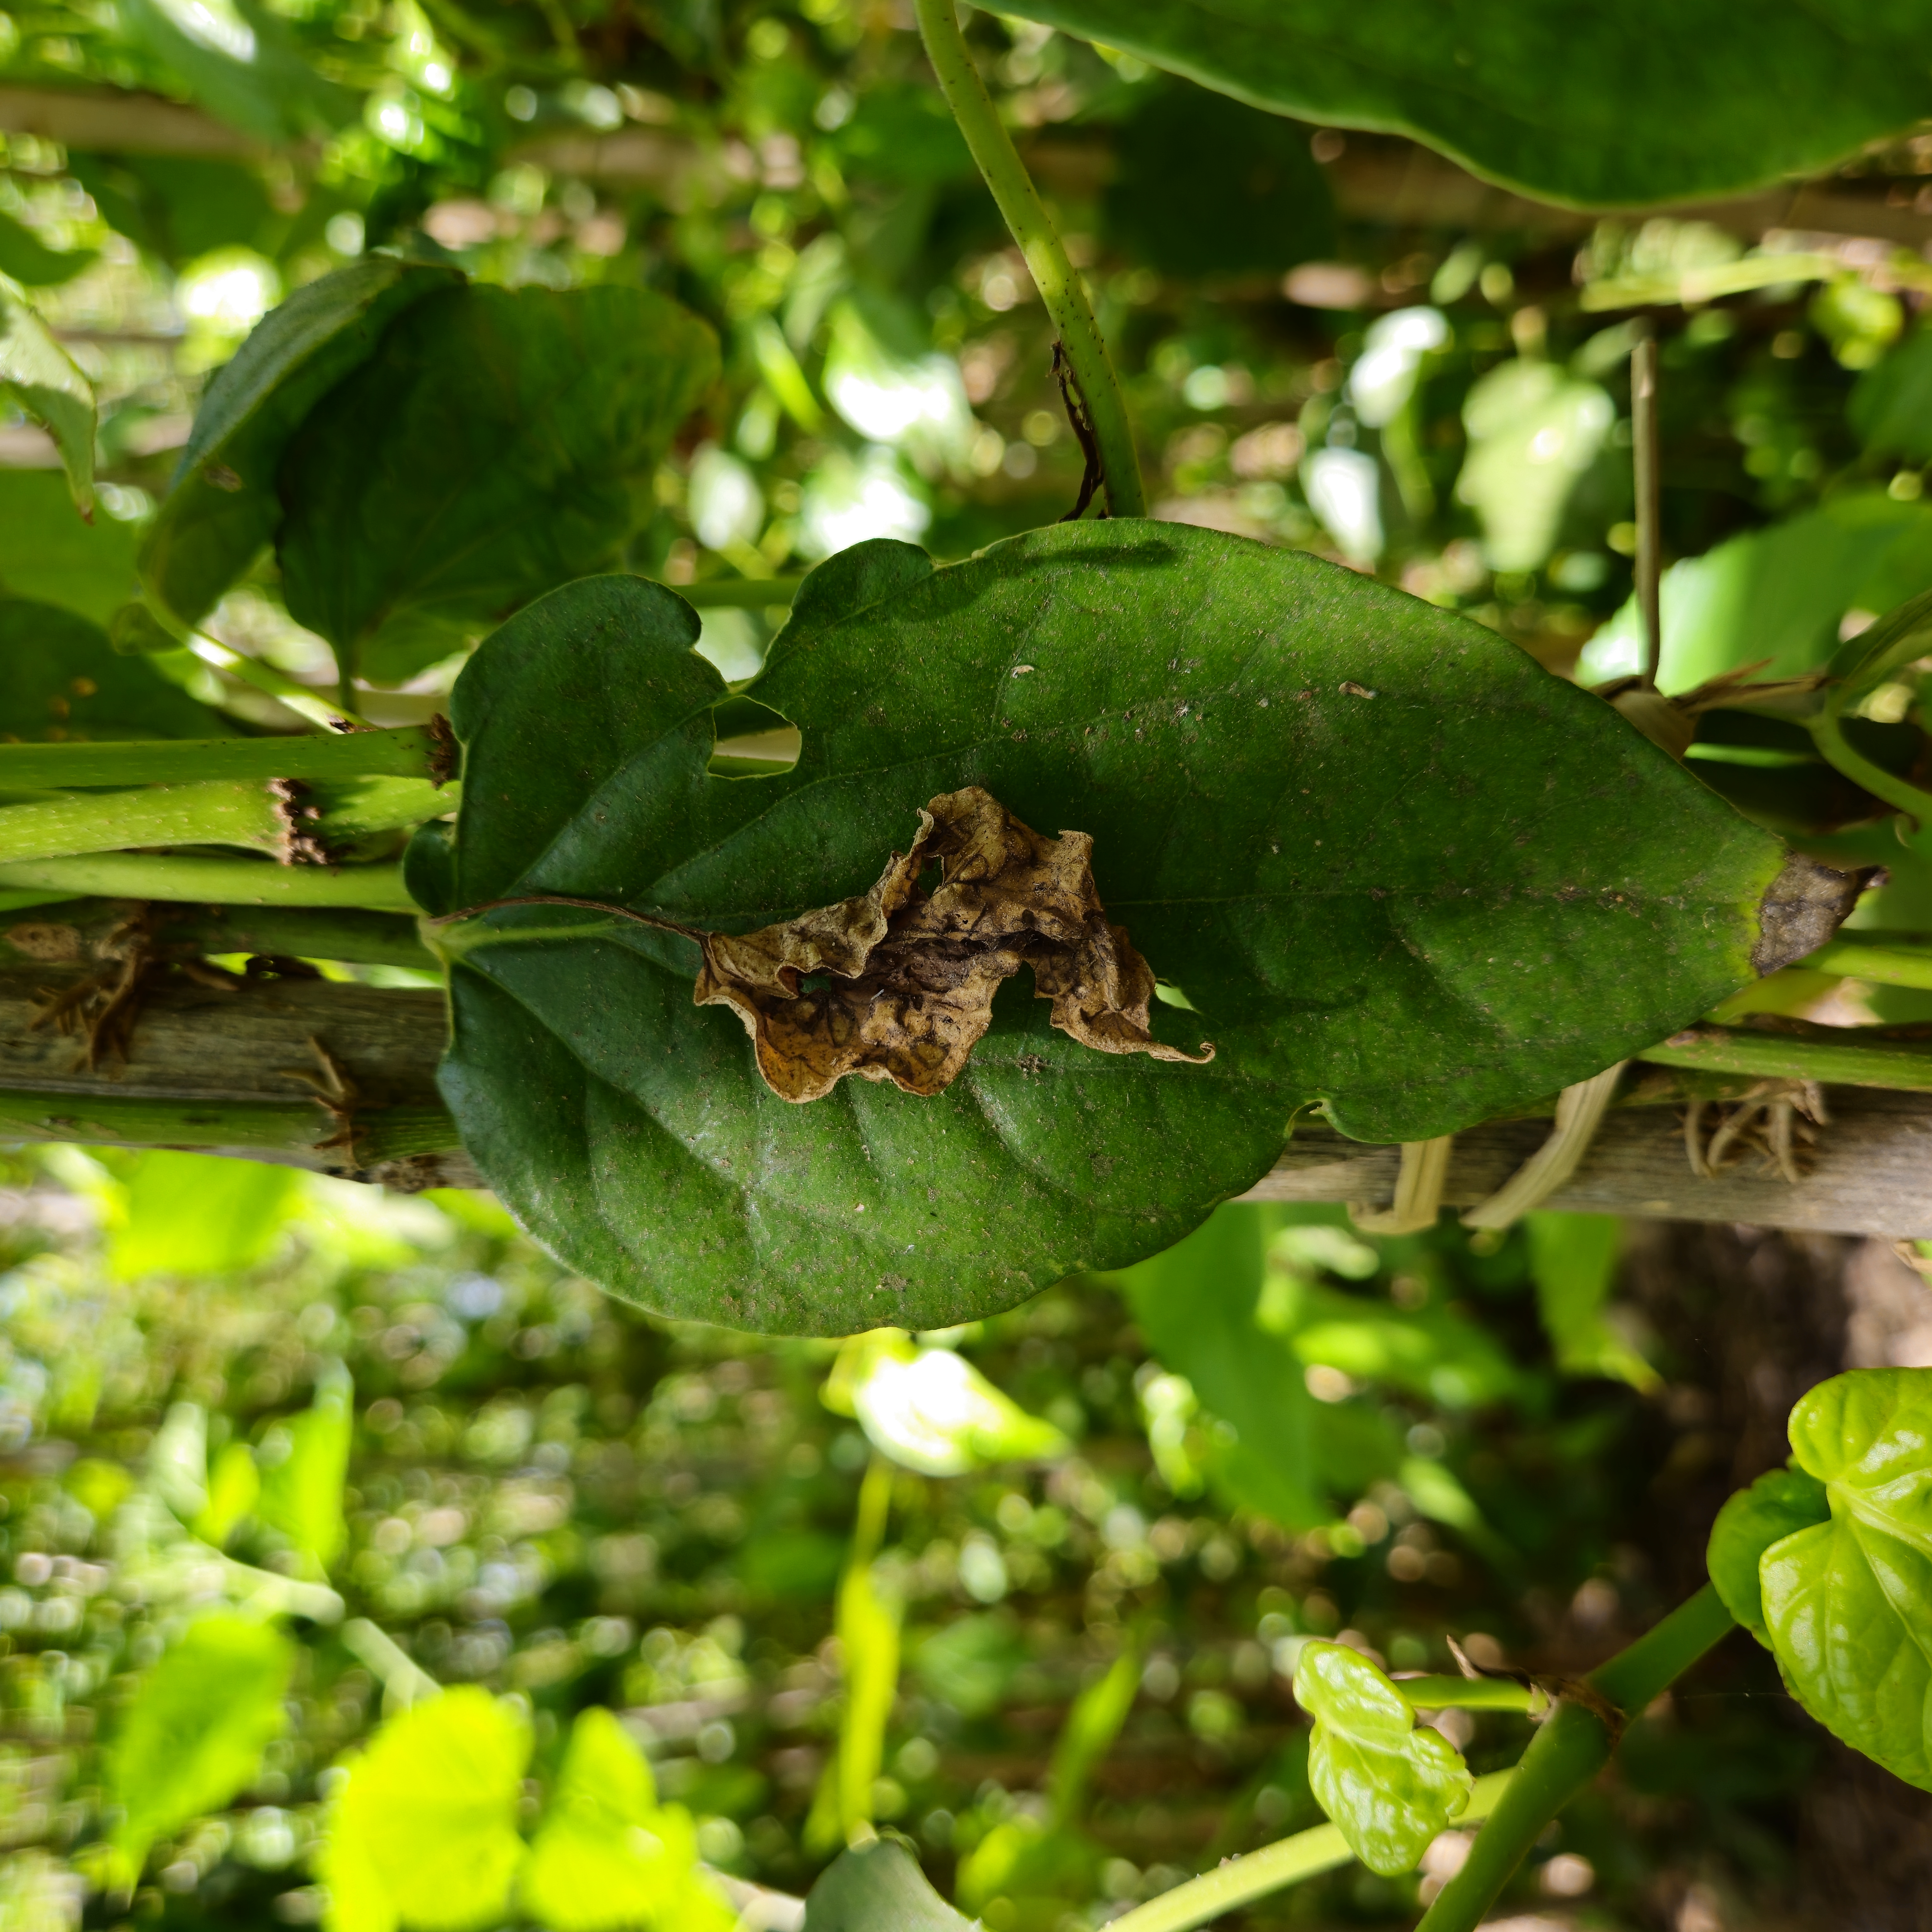
Label: Dried